Letters of Ghalib

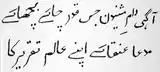
Ghalib in Nastaliq

The Letters of Ghalib (Khutoot-e-Ghalib) is the compilation of Mirza Ghalib's letters. One of the greatest Urdu-Persian poets of all time, Ghalib was also a passionate and serious writer of letters. The distinguishing quality of Ghalib's epistolary practice was the energy and intimacy of conversational language that he could deploy with great finesse even in the written text of the letter. The letters have served as crucial windows into the history of Delhi's destruction by the British forces in vengeance for the 1857 mutiny, besides giving insights into Ghalib's own poetic practice.